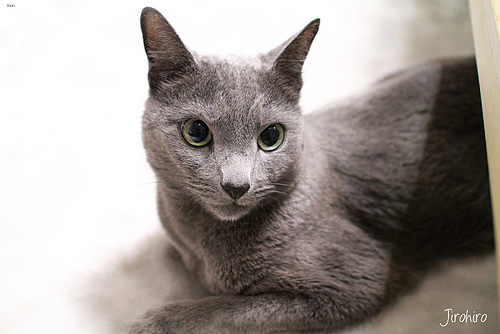
Breed: russian blue